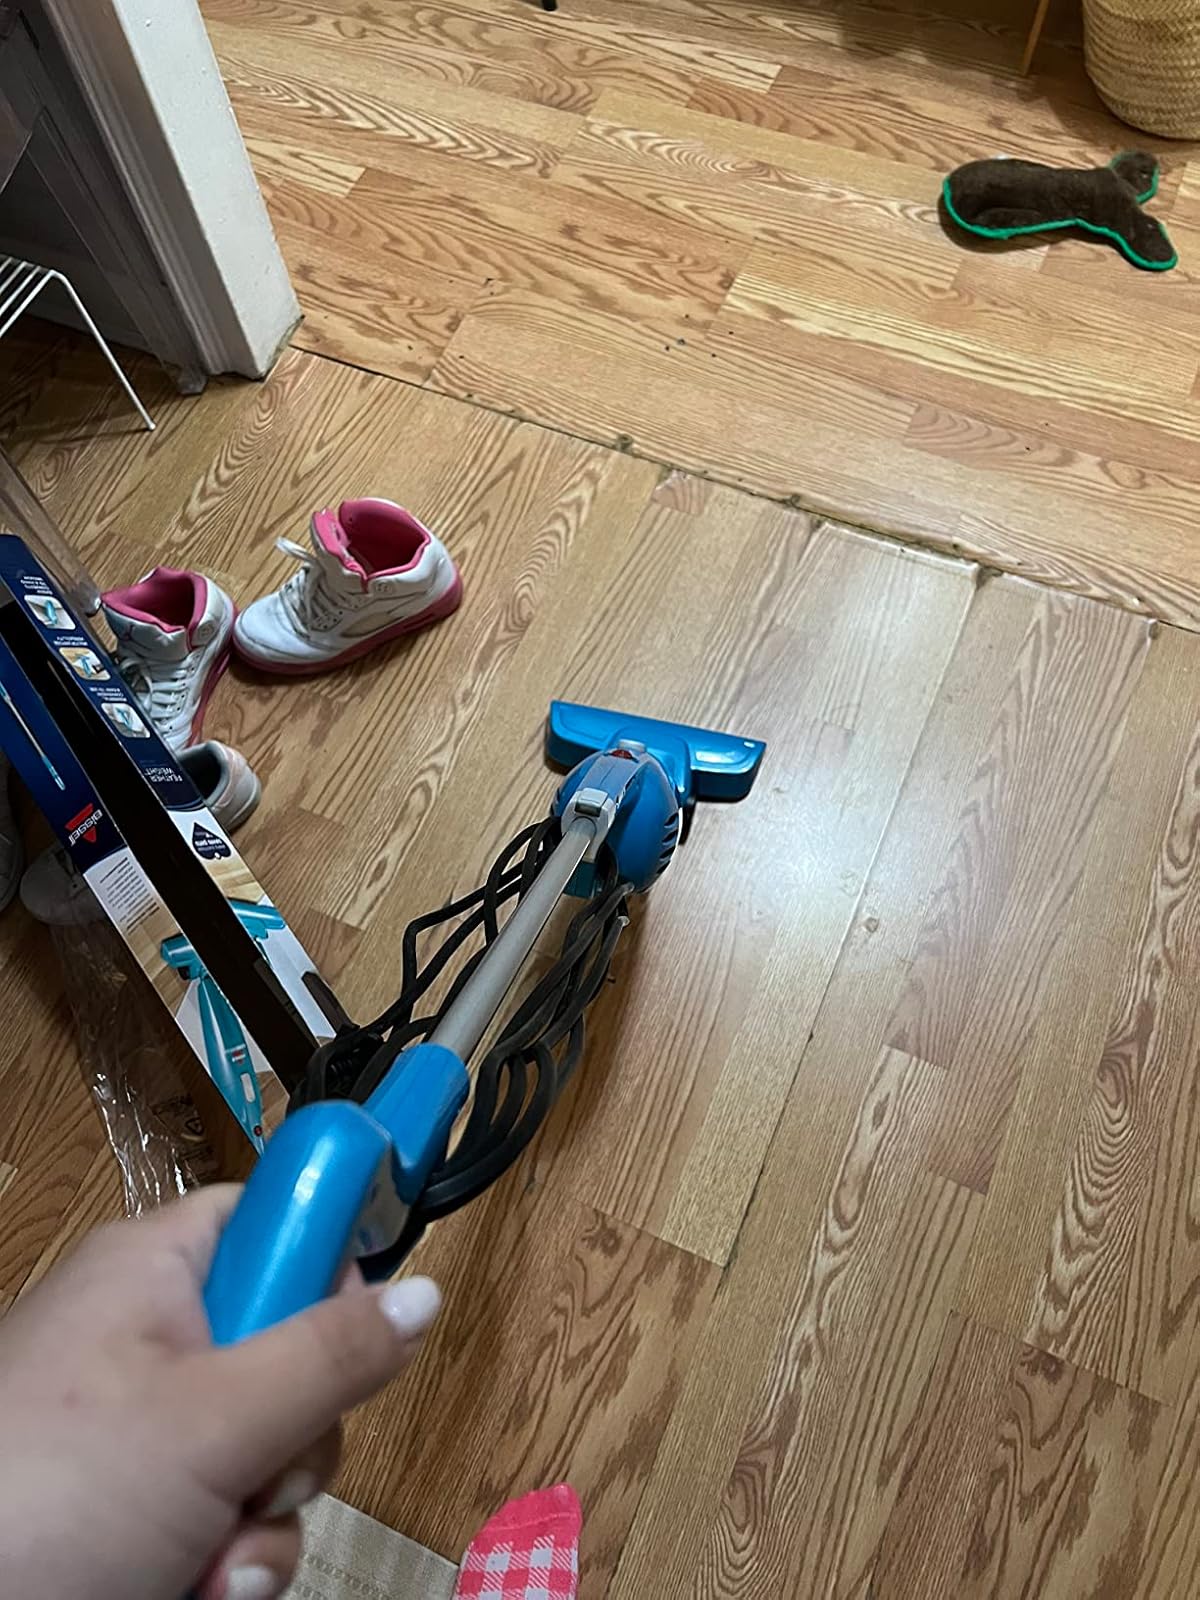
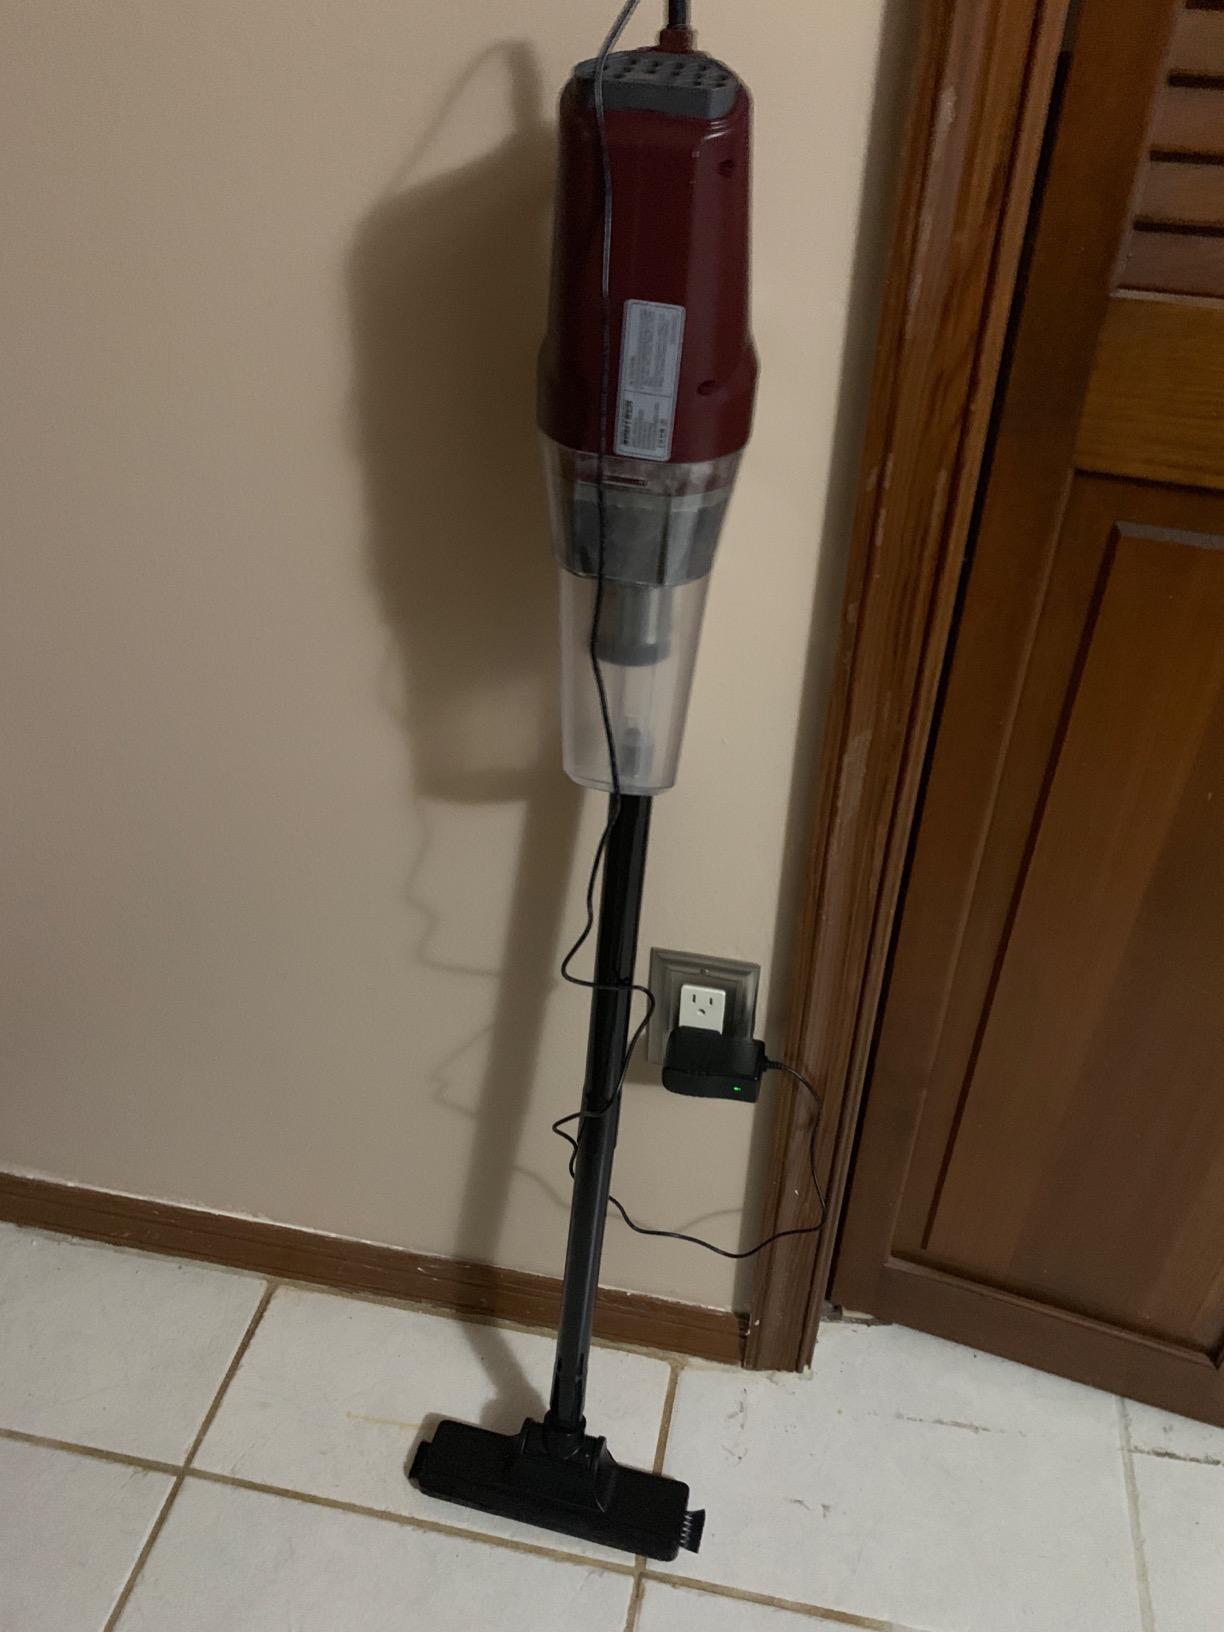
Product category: items_vacuum
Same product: no